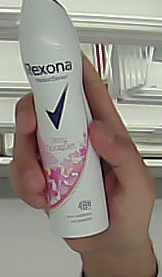
Product: rexona_spray